Dalits in Bihar

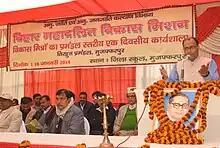
A program organised for the "Mahadalit" communities, by the department for welfare of Scheduled Castes and Scheduled Tribes, Government of Bihar (2014)

Out of all caste based armies of Bihar, which were launched to take on the Naxalites, who were encouraging the lower-caste Dalits to become vocal for their rights, Ranvir Sena was the most dreaded one. The Sena derived its identity and political support from Bhumihars, but other upper-caste groups like Rajputs also supported it. It was manned by the members of both Rajput and the Bhumihar caste. According to some sources, Rang Bahadur Singh Rajput happened to be the first president of Ranvir Sena, but later on the leadership passed into the hands of Brahmeshwar Singh. It committed many massacres on Dalits, out of which Laxmanpur Bathe massacre is most notable. An eyewitness account of one of the resident of the particular village, collected by a visiting team of Human Rights Watch explains the killing pattern of the Sena members and atrocities they committed against the Dalit women and girls. Surajmani Devi, a thirty two years old victim states: